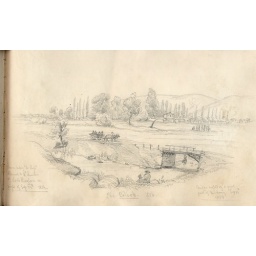
Drawing made in 1856 of the little wooden bridge crossed by &amp;quot;a great part of the Army&amp;quot; on Sept 24th 1854